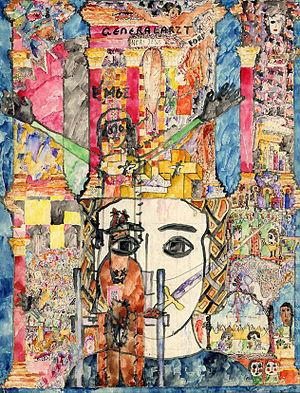
Paul Gösch ou Goesch est un peintre et architecte expressionniste allemand. Souffrant de troubles psychiatriques, il a été victime du plan Aktion T4 mis en œuvre par le régime nazi.